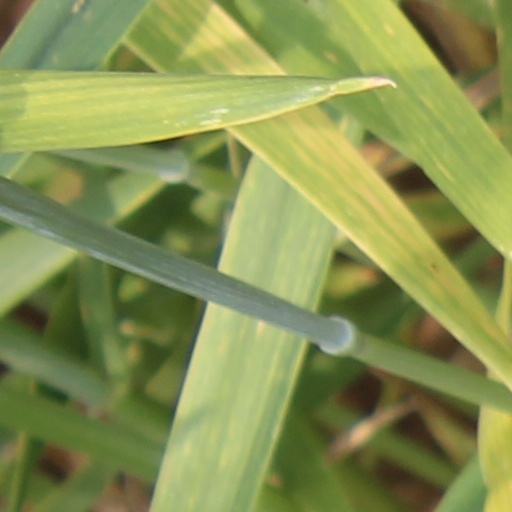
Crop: wheat